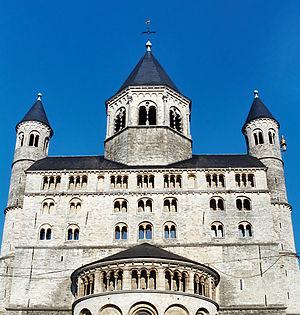
Belgique - Brabant wallon - Nivelles - Collégiale Sainte-Gertrude This is a photo of a monument in Wallonia, number: 25072-CLT-0006-01
La collégiale Sainte-Gertrude de Nivelles est une église romane située dans la ville de Nivelles en Belgique. Elle est l'une des plus anciennes, des plus grandes et des plus cohérentes églises romanes subsistantes. Elle est consacrée en 1046 en présence d'Henri III empereur du Saint Empire romain germanique et de l'évêque de Liège Wazon.
En architecture, le massif barlong est un parallélépipède allongé transversalement qui surmonte la croisée du transept et est couronné par le clocher.